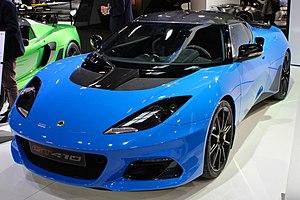
La Lotus Evora est un modèle automobile du constructeur britannique Lotus. Première nouveauté de la gamme depuis plus de dix ans, la voiture est développée sous le nom de code « Project Eagle » et est lancée le 22 juillet 2008 au British International Motor Show. Héritière de la lignée des Lotus Esprit, elle a été dessinée par le designer Russell Carr.